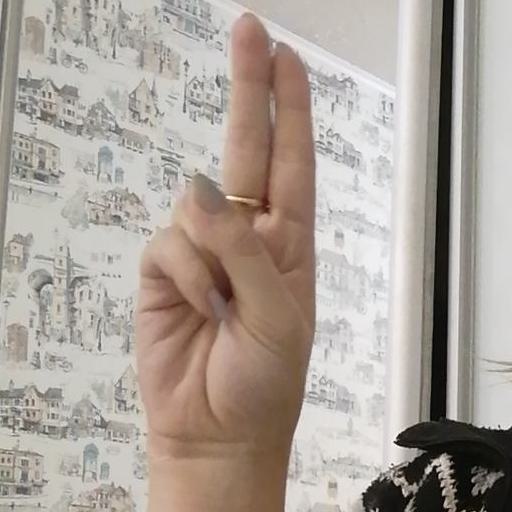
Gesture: two_up